List of encyclicals of Pope John XXIII

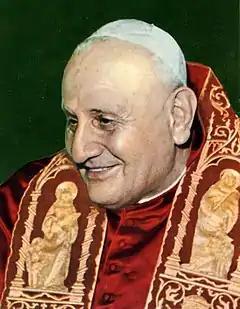
Pope John XXIII in 1959

Pope John XXIII (1881–1963; reigned 1958–1963) issued eight papal encyclicals during his five-year reign as pope of the Catholic Church. An encyclical is a letter issued by the pope that is usually addressed to Catholic bishops or laity in a particular area or of the whole world. Encyclicals may condemn errors, point out threats to faith and morals, exhort faithful practices or provide remedies for present and future dangers to the church. The authority of the encyclical varies depending on the circumstances on the content and is not necessarily infallible. The title of an encyclical is usually taken from its incipit (its first few words). Two of his encyclicals, "Mater et magistra" and "Pacem in terris", have been regarded as being especially important.